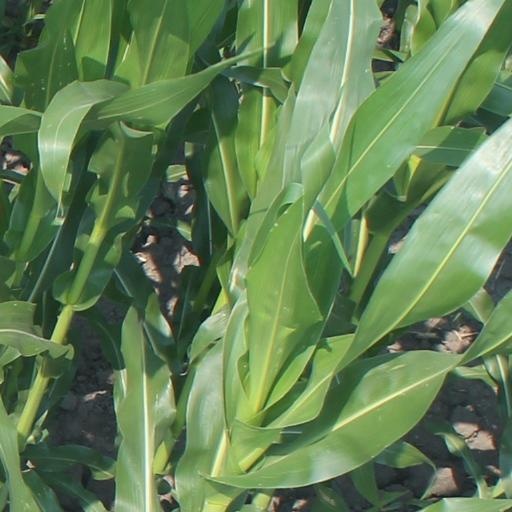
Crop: maize; corn